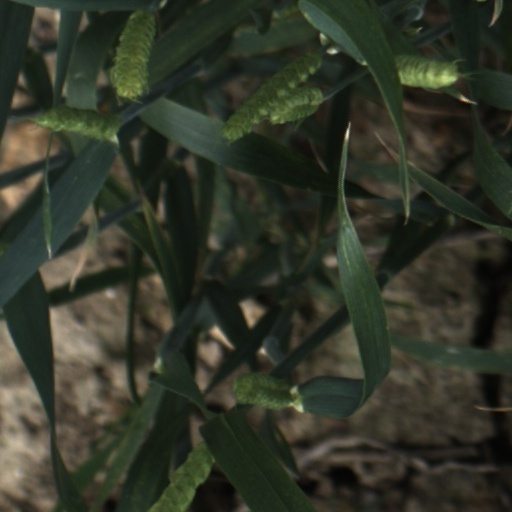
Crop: wheat